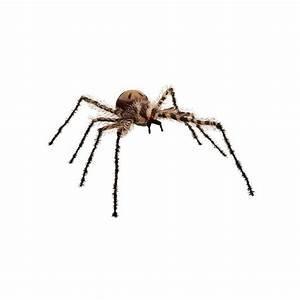
spider